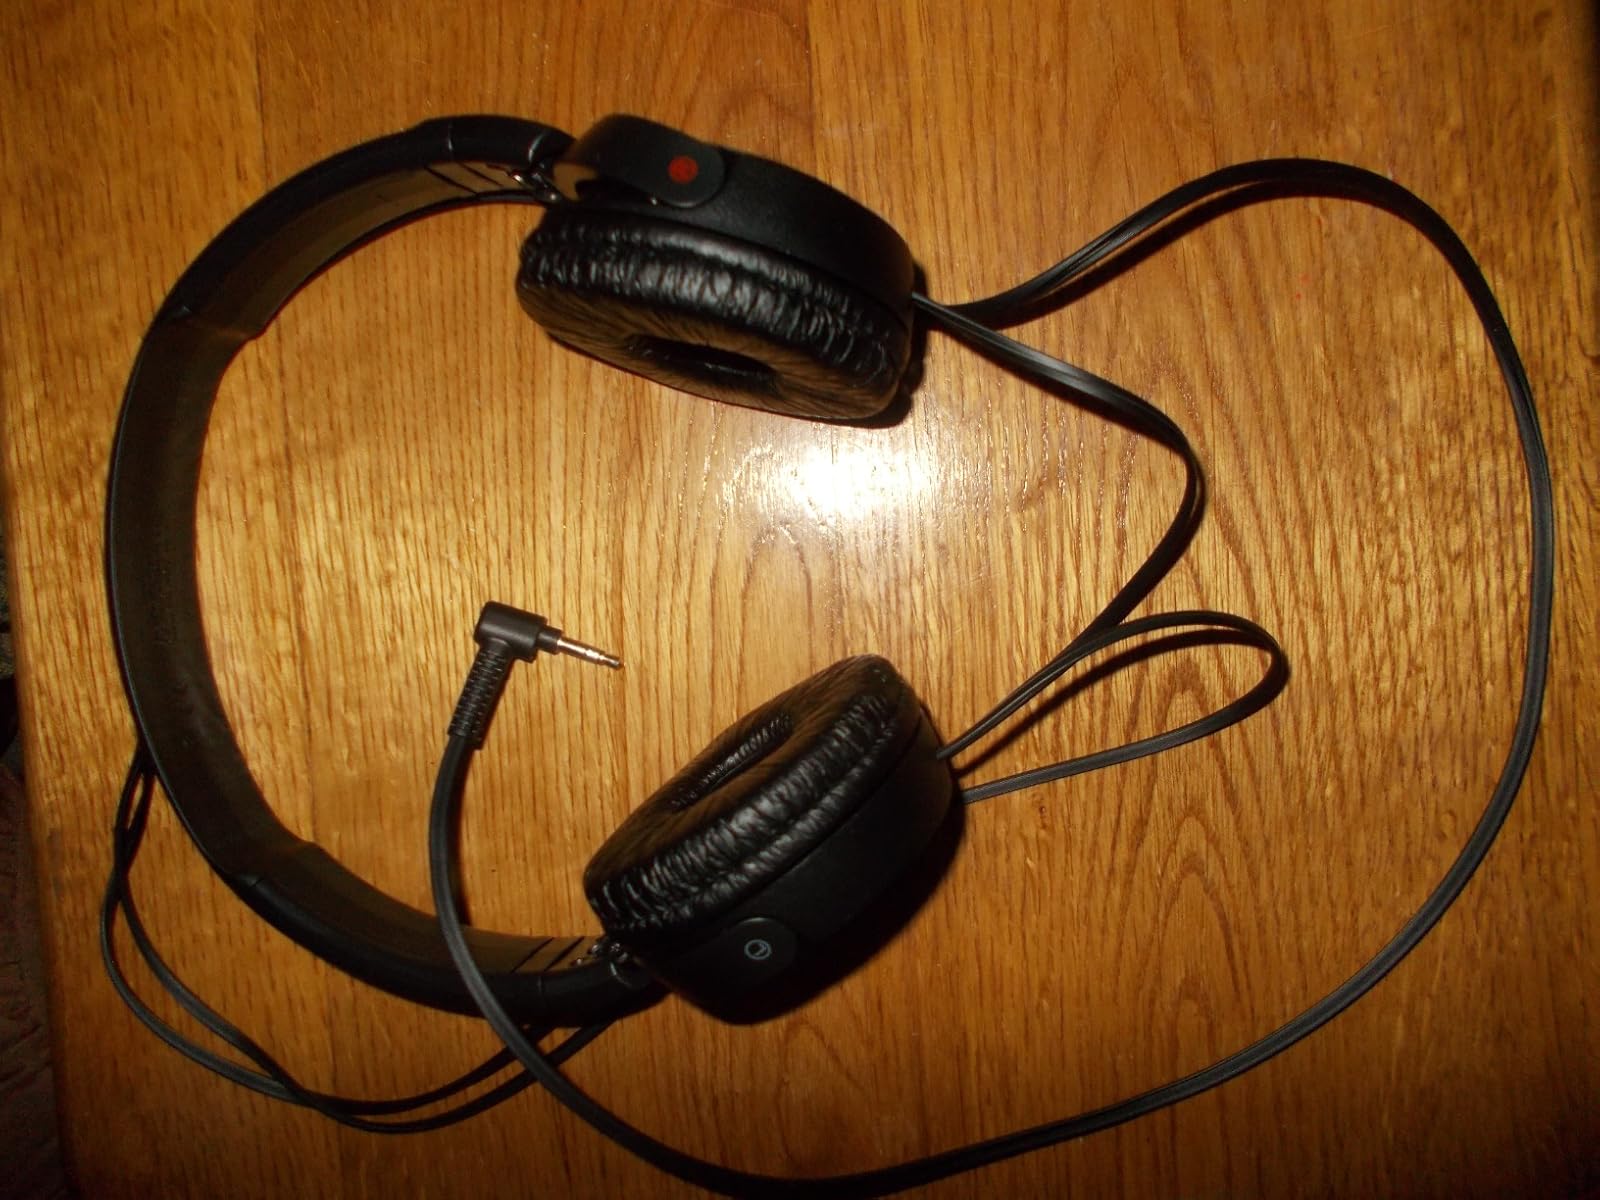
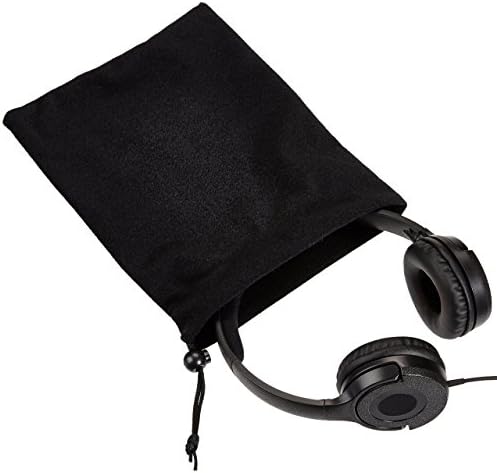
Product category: headphones
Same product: no